Interjet

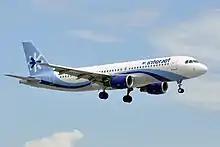
Interjet Airbus A320-200

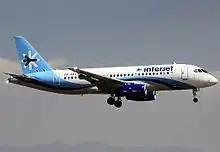
Interjet Superjet 100

In early 2020 before the COVID-19 pandemic the Interjet fleet consisted of 66 Airbus A320 family-based airplanes and 20 Sukhoi Superjet some of which were cannibalized for spares.